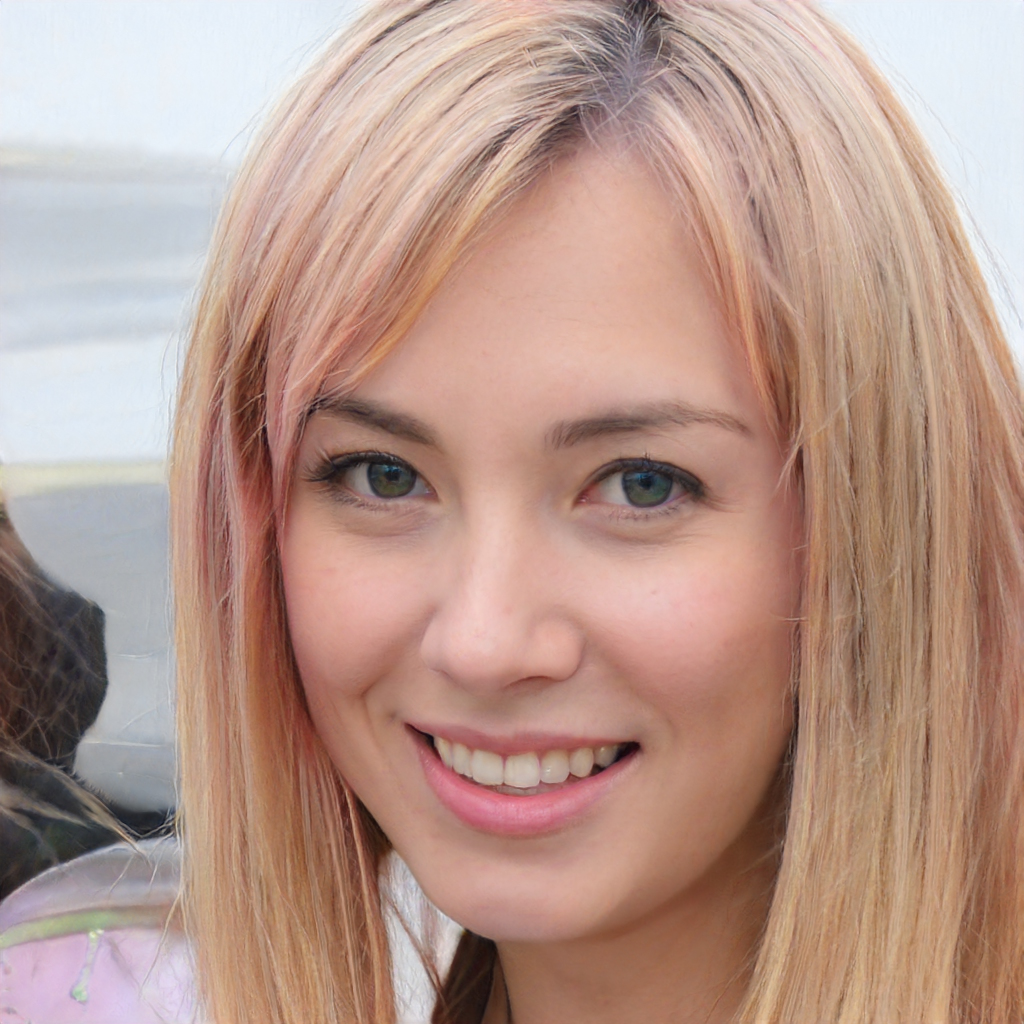
Gender: Female